James Brown House (Manhattan)

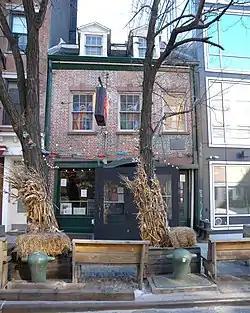
(2009)

The James Brown House is a historic building in the Hudson Square neighborhood of Manhattan in New York City. It was built in the late 18th century. Today, it is listed in the National Register of Historic Places and is a New York City designated landmark. It is one of the few existing examples of Federal architecture in New York. Its ground level is the site of The Ear Inn, one of the oldest existing taverns in New York City.